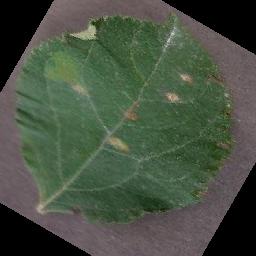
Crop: apple
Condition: cedar_rust